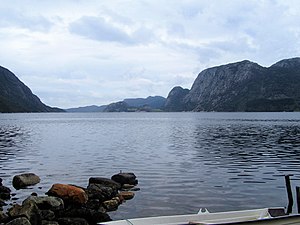
Årdalsfjorden (Rogaland)
Årdalsfjorden  i Rogaland fylke Norge, set mod vest
Årdalsfjorden i Rogaland fylke Norge, set mod vest
Årdalsfjorden er en fjordarm af Fognafjorden og Boknafjorden i Hjelmeland og Strand kommune i Rogaland fylke i Norge. Den strækker sig 10 kilometer mod øst fra indløbet til Årdal. Den har indløb mellem Høylandsklubben nordvest for Fiskå i Strand og Helgøy mod nord. Nord for indløbet fortsætter Fisterfjorden videre mod nordøst.